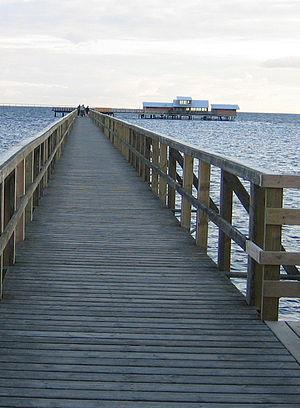
Bjärred est une localité de la commune de Lomma dans le sud de la Suède. Elle est située sur la côte bordant le détroit de l'Øresund, à 20 km au nord de Malmö et 10 km à l'ouest de Lund.